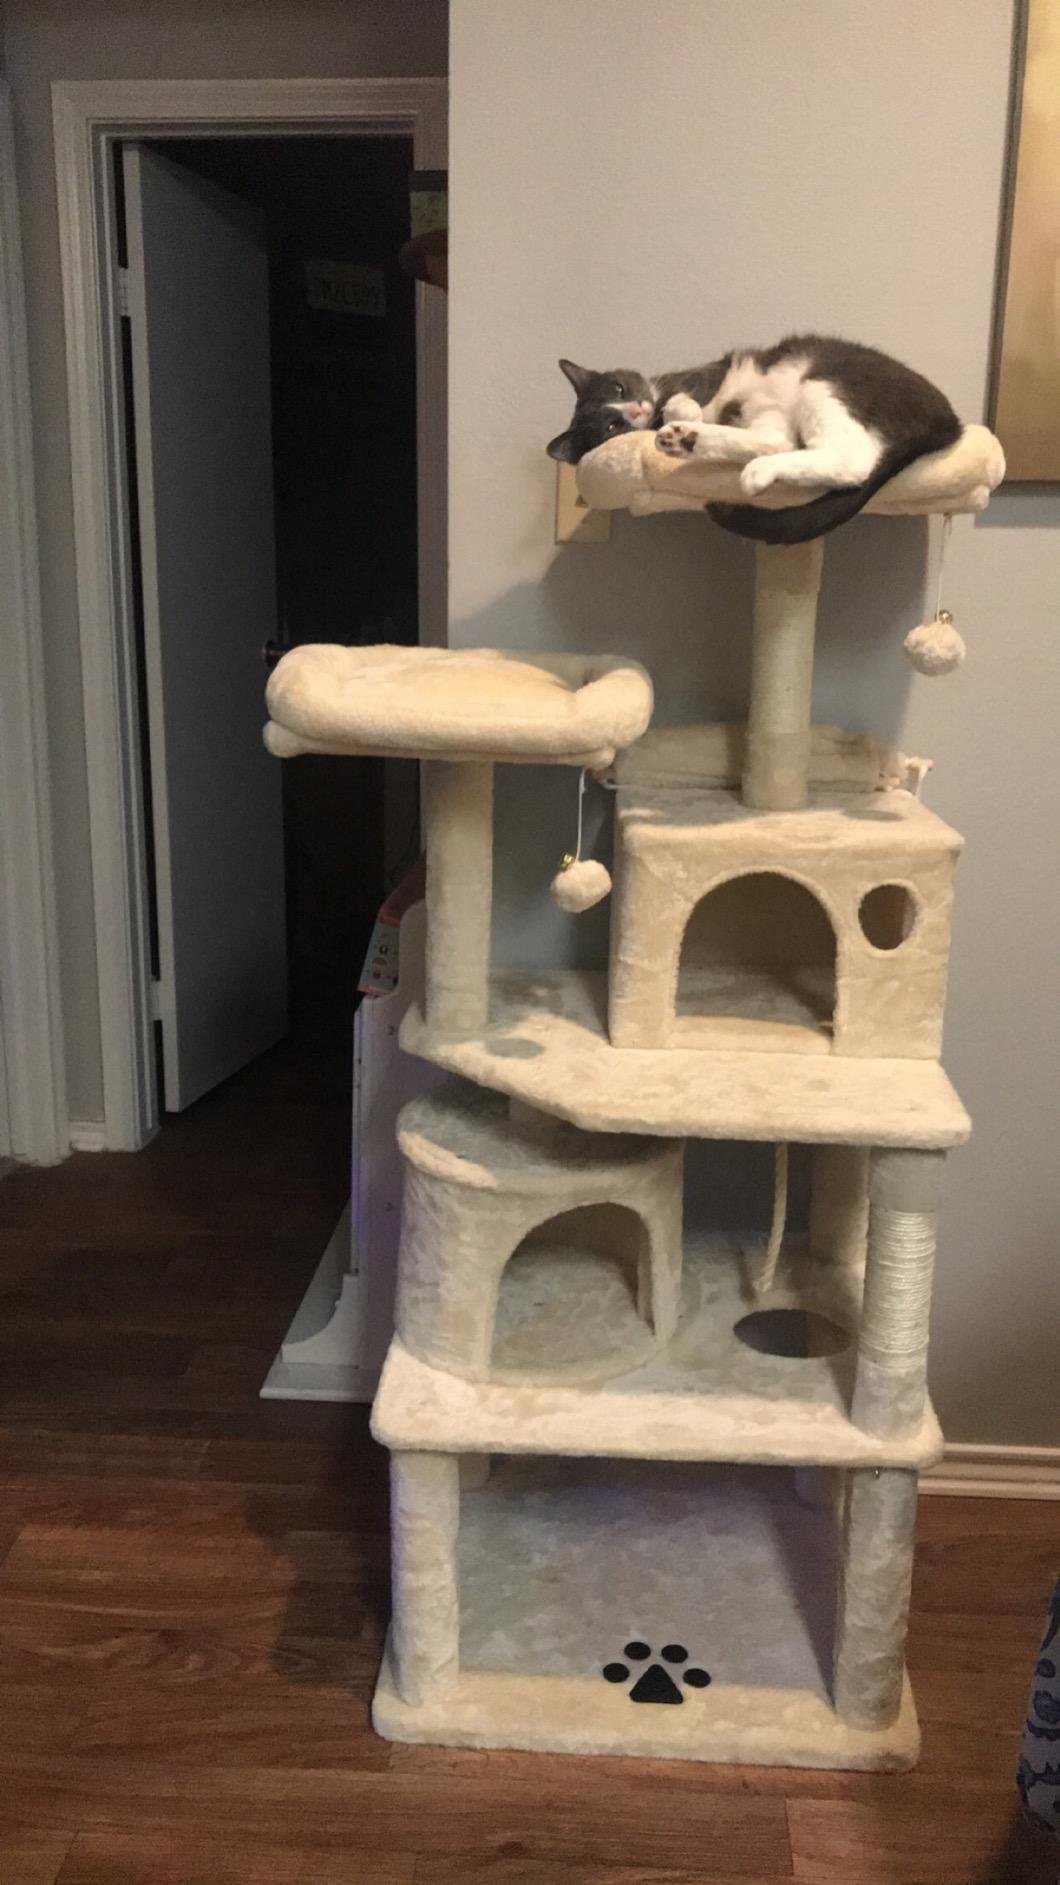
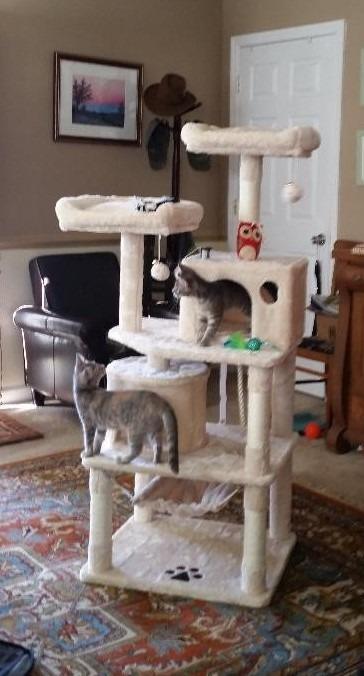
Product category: items_cat tree
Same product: yes